Adrienne McNeil Herndon

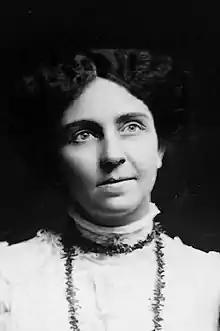
Herndon c. 1910

Herndon supported black suffrage. Du Bois and Adrienne Herndon were colleagues at Atlanta University. In October 1904, Alonzo signed the Ontario Conference led by Du Bois. Adrienne Herndon, in 1905, hosted the "Niagara Movement" organized by Du Bois. She participated in Du Bois's Wheat Street Baptist Church demonstration on November 30, 1905, for the "southern movement" by joining him on the platform. During the Atlanta Riots two of Alonzo's employees were attacked and killed and his barbershop was vandalized. The Tuesday morning after the rioting, Herndon along with Reverend Henry H. Proctor met with the city mayor and chief of police to discuss safety for victims and justice for the rioters.